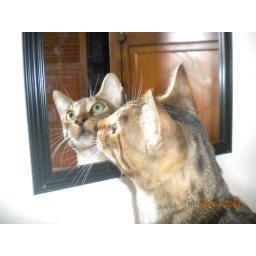
My cat Charlie loves looking in the mirror